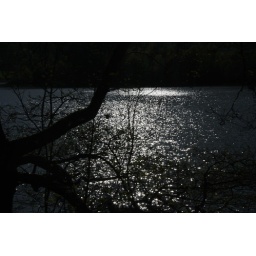
View from the bus by the lake